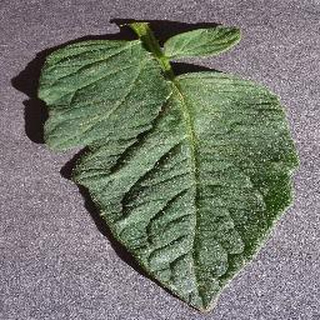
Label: healthy_tomato